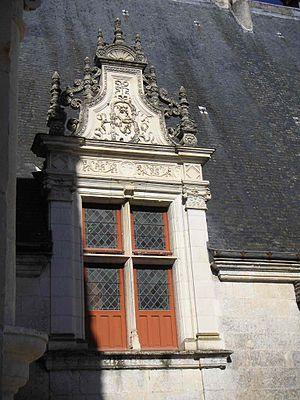
Une lucarne est une baie verticale placée en saillie sur la pente d’une toiture, pour donner du jour, de l'aération ou l'accès au comble. La lucarne est composée d'une façade verticale, de deux côtés et d'une couverture généralement à deux ou trois pentes formant des noues avec le pan de toiture principal. La lucarne est un ouvrage de charpente qui dépend de la toiture, même si sa façade peut être en maçonnerie.